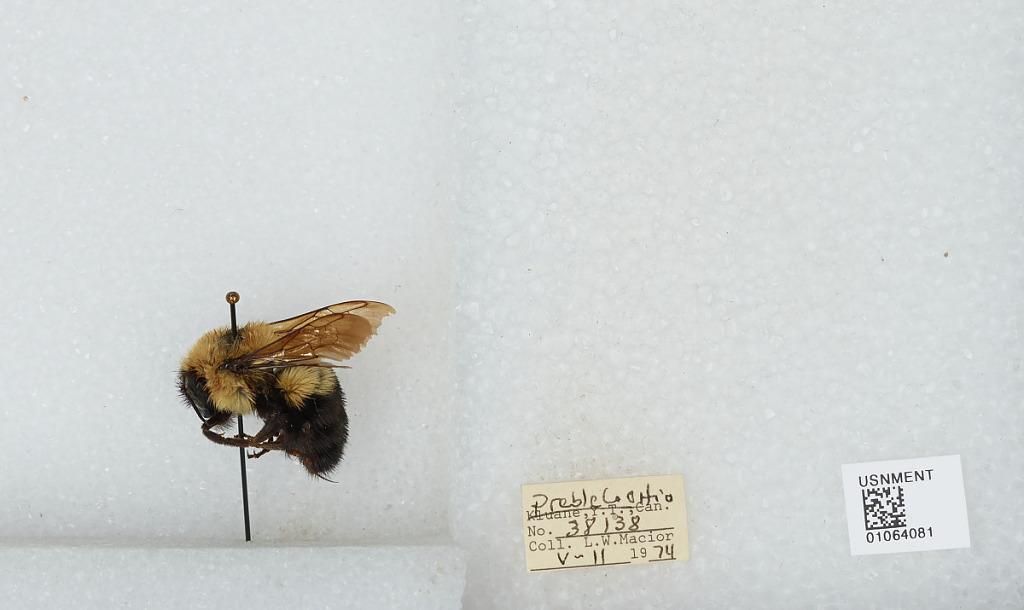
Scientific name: Bombus (Pyrobombus) bimaculatus Cresson
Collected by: L. Macior
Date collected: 1974-5-11
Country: United States
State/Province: Ohio
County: Preble
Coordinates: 39.7778, -84.6897